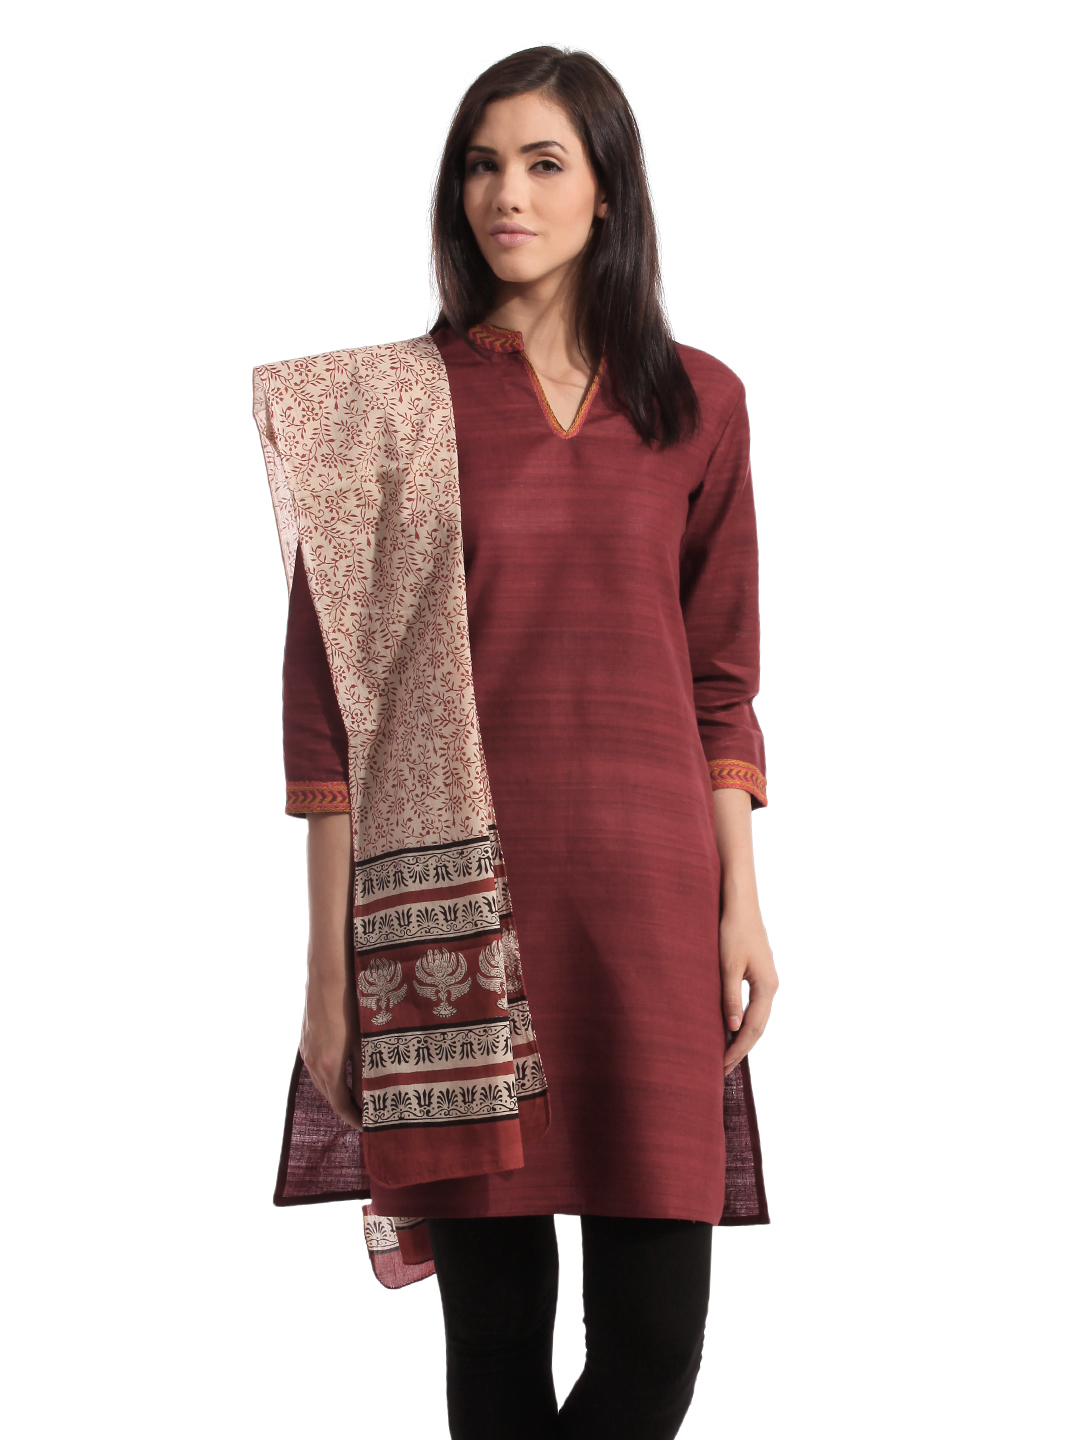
Fabindia Women Printed Rust Stole
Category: Accessories / Stoles / Stoles
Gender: Women
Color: Rust
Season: Summer 2012
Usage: Ethnic